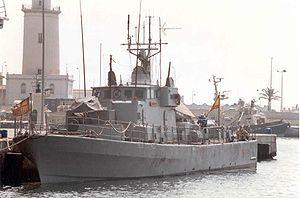
Le Barcelo (P-11) est un patrouilleur rapide de littoral, fabriqué en 1975 à Brême en République fédérale d'Allemagne et commissionné par l'Armada espagnole en 1976. Il constitue le premier bâtiment de la classe Barcelo et est retiré du service à la fin 2009.
La classe Barcelo est une série de six navires de surface espagnols de type patrouilleur rapides fabriqués entre 1975 et 1977. Cette classe a été conçue pour des actions rapides sur le littoral. Le dernier patrouilleur a été retiré du service par l'Action Maritime de Cadix en février 2010. Ils ont été remplacés par la Classe Meteoro.
Un patrouilleur est un bateau mis en œuvre par la marine militaire, la douane, la garde-côtière, une police ou une administration civile d'un État pour assurer différentes missions de souveraineté dans les eaux intérieures ou dans le domaine maritime. Elles incluent des fonctions aussi variées que la police des pêches et de la navigation, la surveillance et la lutte anti-pollution, la répression de la piraterie, de la contrebande et des trafics illicites, la régulation de l'immigration, la recherche et le sauvetage en mer, ainsi que la lutte contre les activités armées de faible intensité, telles que la guérilla maritime ou le terrorisme. Du fait de cette polyvalence, des particularités géographiques, climatiques et géopolitiques, mais aussi de l'évolution de la technologie, des pratiques et de la législation, la conception d'un patrouilleur varie beaucoup à travers les pays et l'histoire. N'étant pas dévolue au combat naval ou à l'action vers la terre, ils sont généralement moins armés que les différents types de navires de guerre et d'un déplacement inférieur, bien que certaines unités dépassent les 3 000 tonnes.